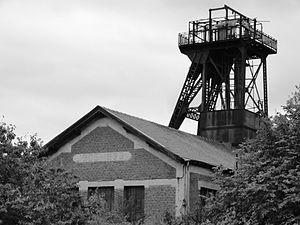
La fosse n° 5 de la Compagnie des mines de Meurchin était un charbonnage du bassin minier du Nord-Pas-de-Calais constitué d'un seul puits situé à Billy-Berclau, Pas-de-Calais, Nord-Pas-de-Calais, France.
Cet article recense les soixante-douze monuments historiques du bassin minier du Nord-Pas-de-Calais. La plupart d'entre eux ont été classés ou inscrits en 2009 et 2010, puisqu'avant 2009, seuls une dizaine de monuments était classée ou inscrite. Une soixantaine l'a donc été en 2009 et 2010.
Cet article recense une partie des monuments historiques du Pas-de-Calais, en France.
Billy-Berclau est une commune française située dans le département du Pas-de-Calais en région Hauts-de-France
La Compagnie des mines de Meurchin est une compagnie minière qui a exploité la houille à Bauvin, Meurchin, Wingles, Billy-Berclau et Carvin dans le Bassin minier du Nord-Pas-de-Calais. Créée le 16 août 1854, elle établit divers sondages, puis ouvre une fosse nᵒ 1 à Bauvin en août 1857, qui commence à produire en 1859. Une fosse nᵒ 2 est commencée en 1863 à Meurchin, mais une venue d'eau chaude se déclare, la fosse est abandonnée, bien que la Compagnie ait pensé à commercialiser cette eau minérale sulfureuse. En 1869, une fosse nᵒ 3 est commencée à Wingles, le fonçage s'avère très problématique et coûteux. Un second puits, nᵒ 4, est ajouté à 35 mètres du premier puits à partir du 1ᵉʳ septembre 1873. La fosse est mise en service en 1875 et devient le principal siège de production de la Compagnie.
La fosse nᵒ 5 de la Compagnie des mines de Meurchin est un ancien charbonnage du Bassin minier du Nord-Pas-de-Calais, situé à Billy-Berclau. Cette fosse est destinée à exploiter le nord-ouest de la concession de Meurchin, il s'agit en conséquence de la fosse la plus occidentale et la plus septentrionale de la Compagnie.